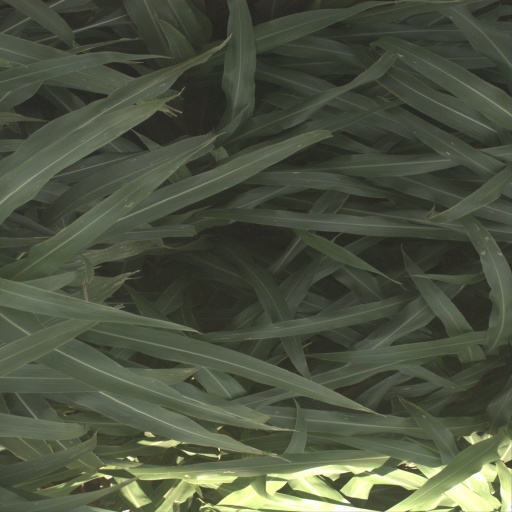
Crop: sorghum